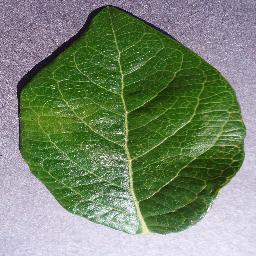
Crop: blueberry
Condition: healthy